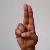
The image shows a hand gesture representing the letter 'U' in Indian Sign Language.